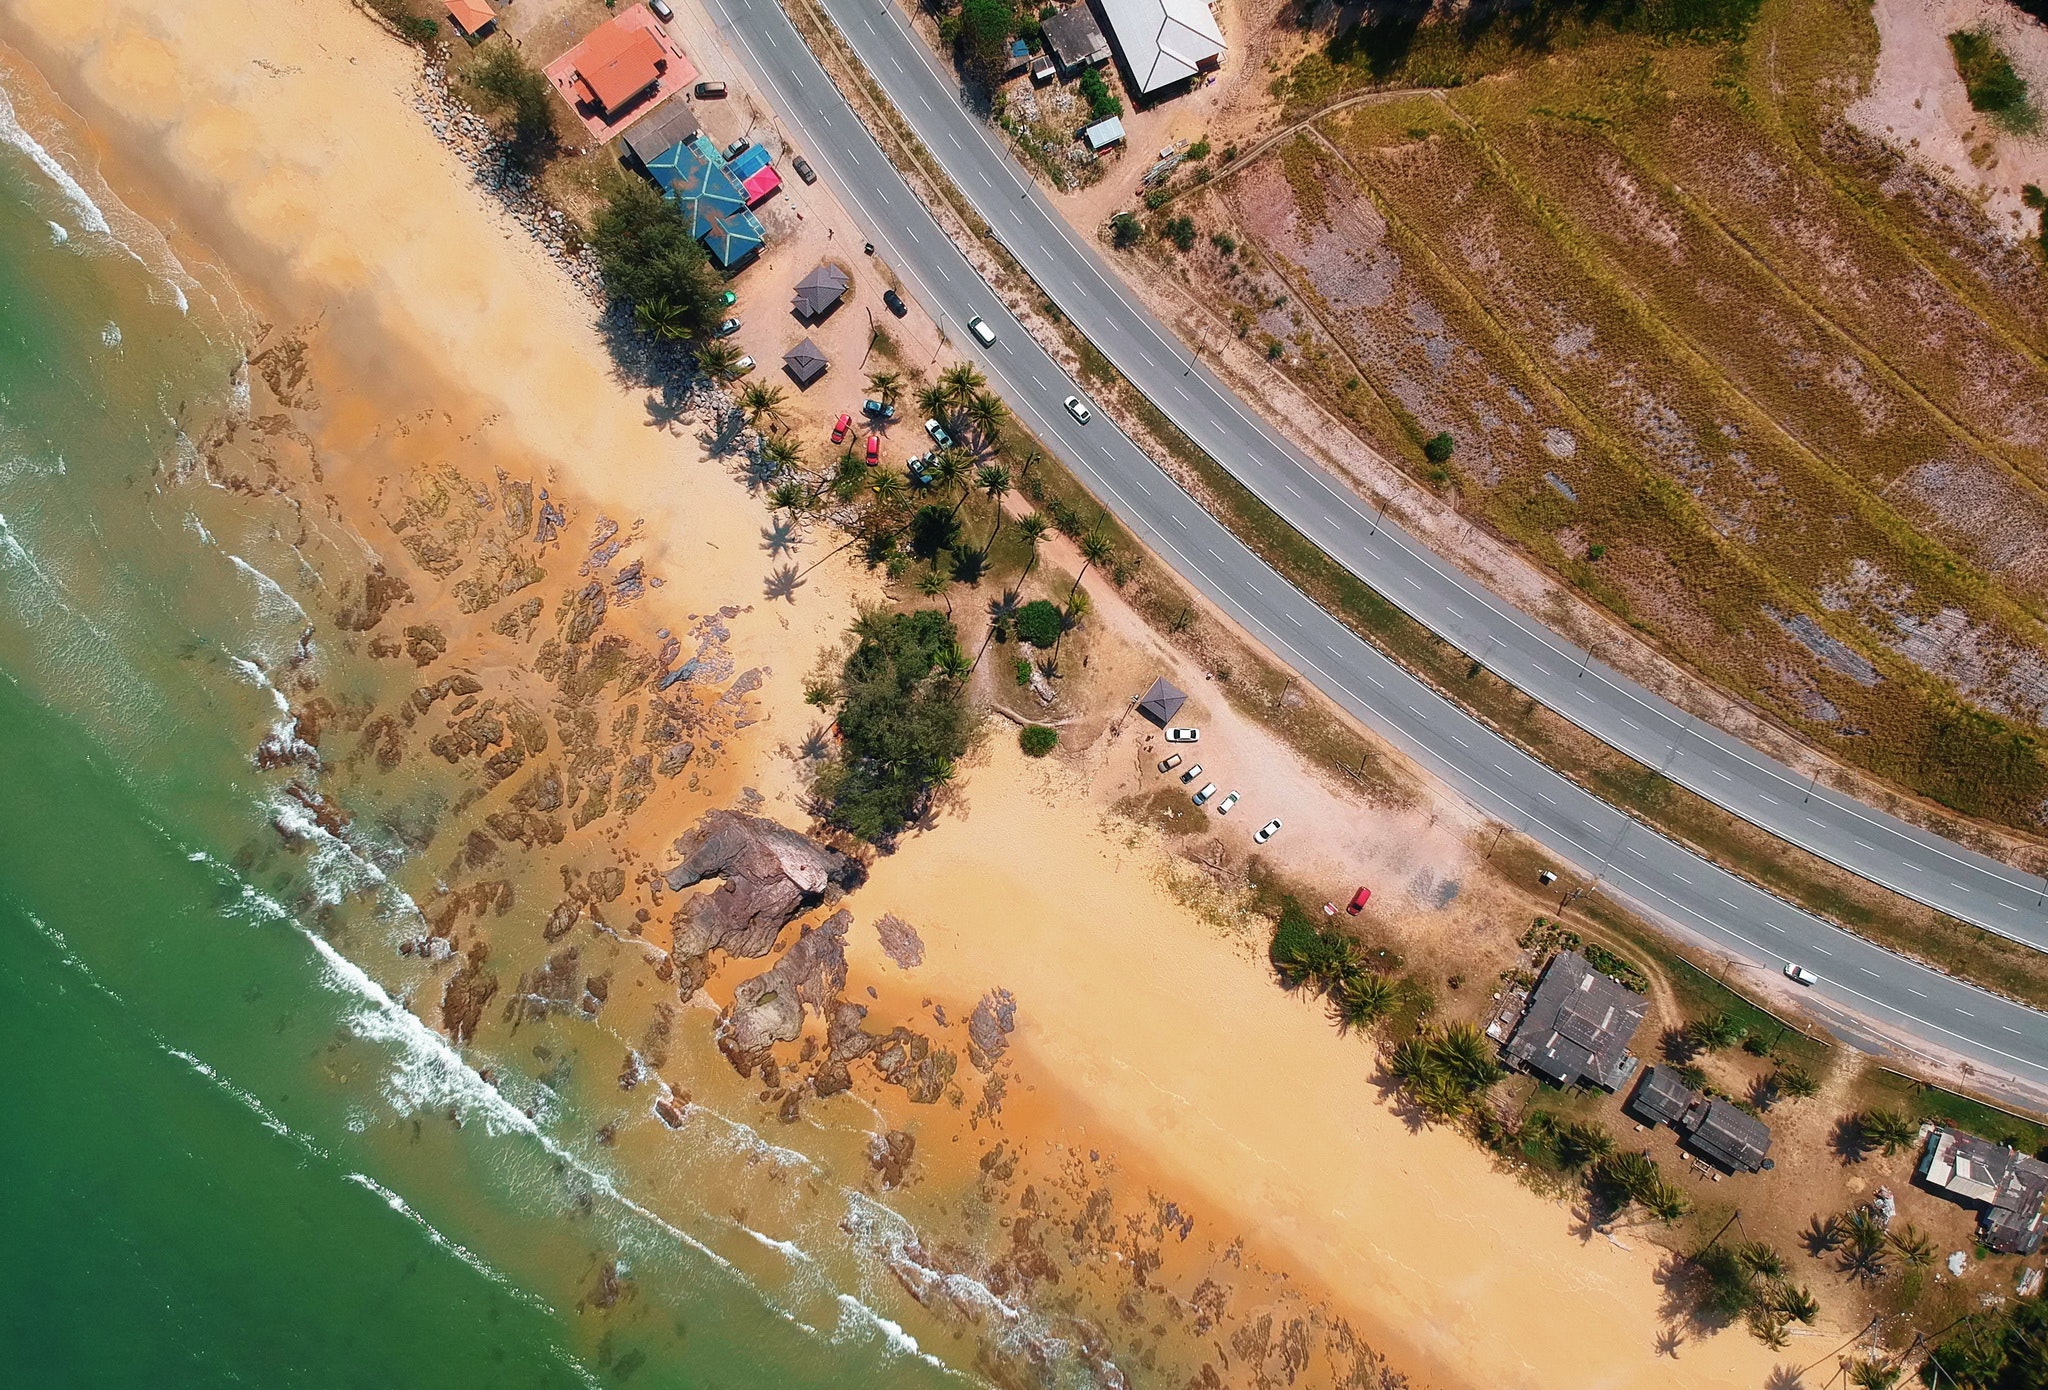
aerial photography, bird's eye view, landscape, photography, geological phenomenon, thoroughfare, river